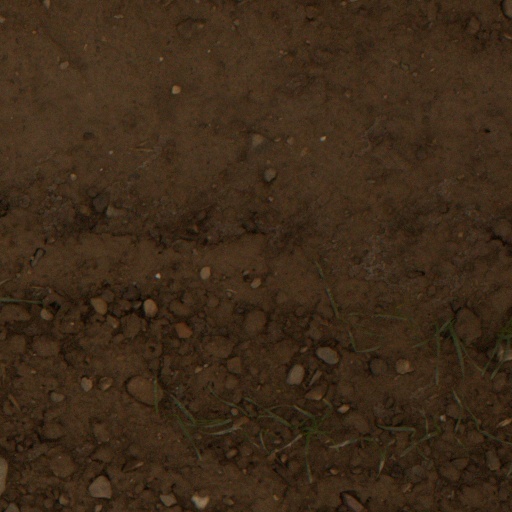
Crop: wheat